Powdery mildew

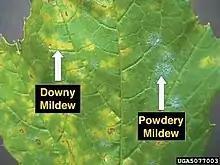
Example of powdery mildew (right) along with Downy mildew on a grape leaf

Powdery mildew is a fungal disease that affects a wide range of plants. Powdery mildew diseases are caused by many different species of ascomycete fungi in the order Erysiphales. Powdery mildew is one of the easier plant diseases to identify, as the signs of the causal pathogen are quite distinctive. Infected plants display white powdery spots on the leaves and stems. This mycelial layer may quickly spread to cover all of the leaves. The lower leaves are the most affected, but the mildew can appear on any above-ground part of the plant. As the disease progresses, the spots get larger and denser as large numbers of asexual spores are formed, and the mildew may spread up and down the length of the plant.